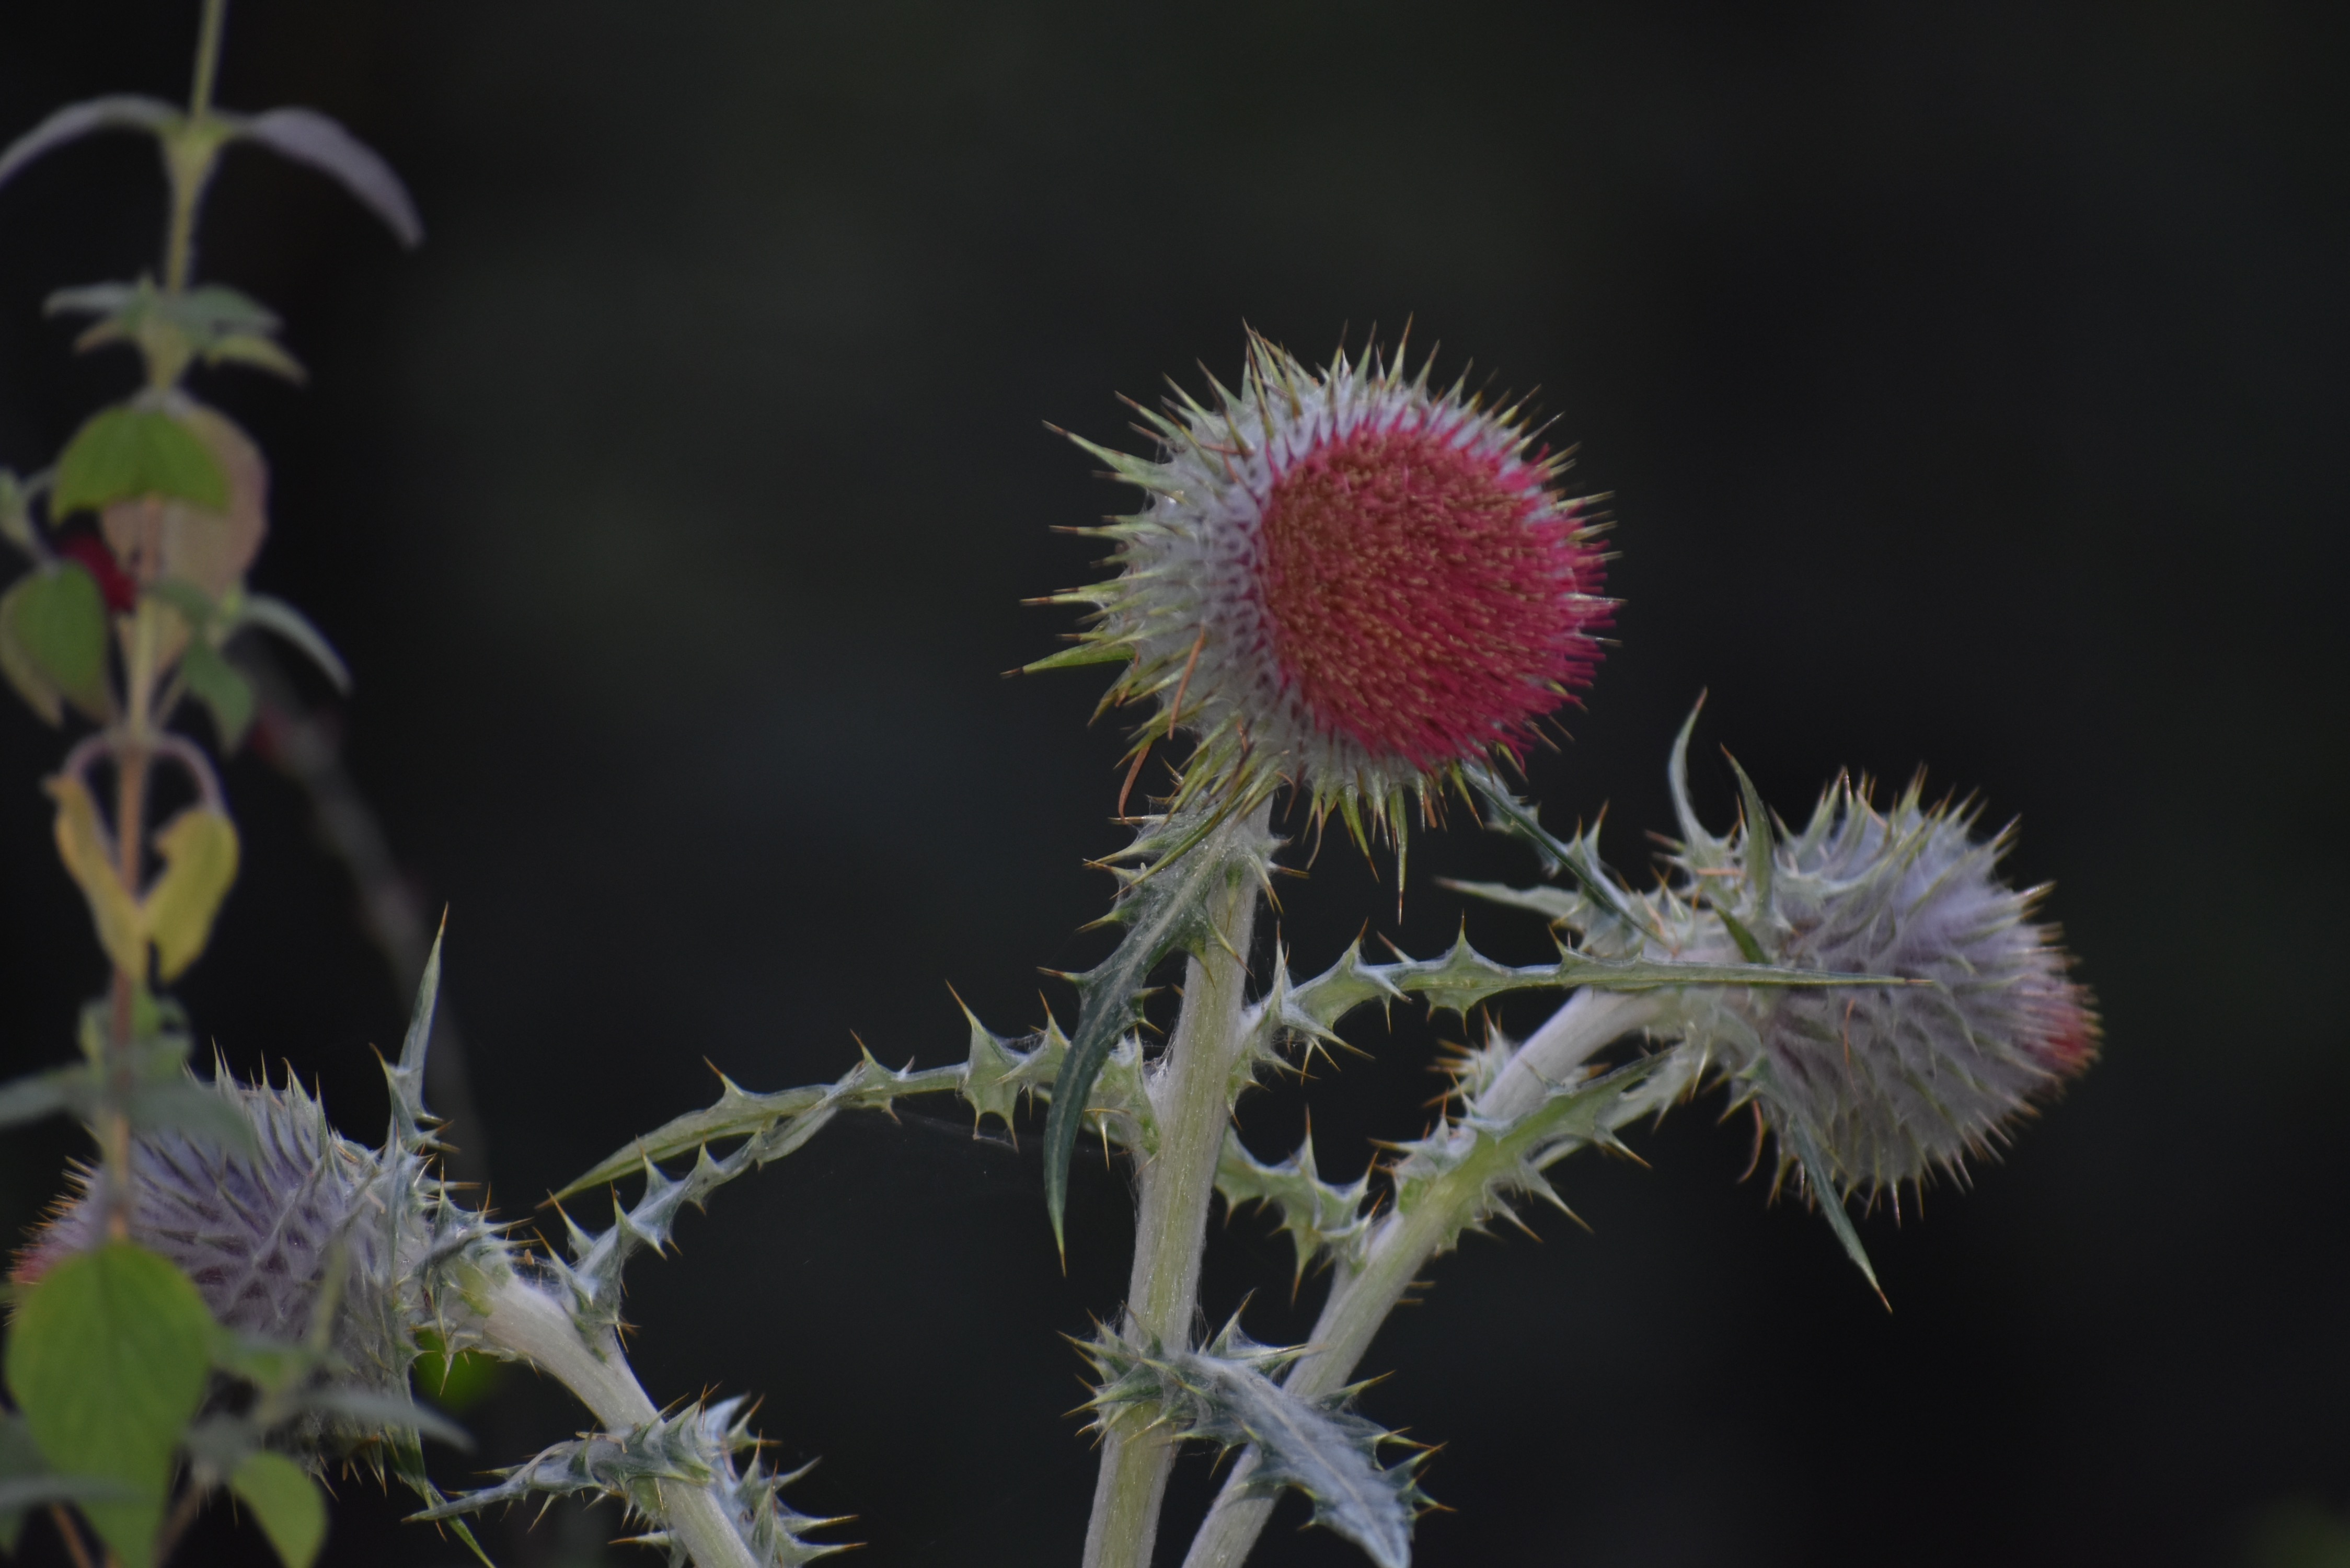
flower, flora, thistle, plant, thorns spines and prickles, silybum, subshrub, flowering plant, plant stem, crassocephalum